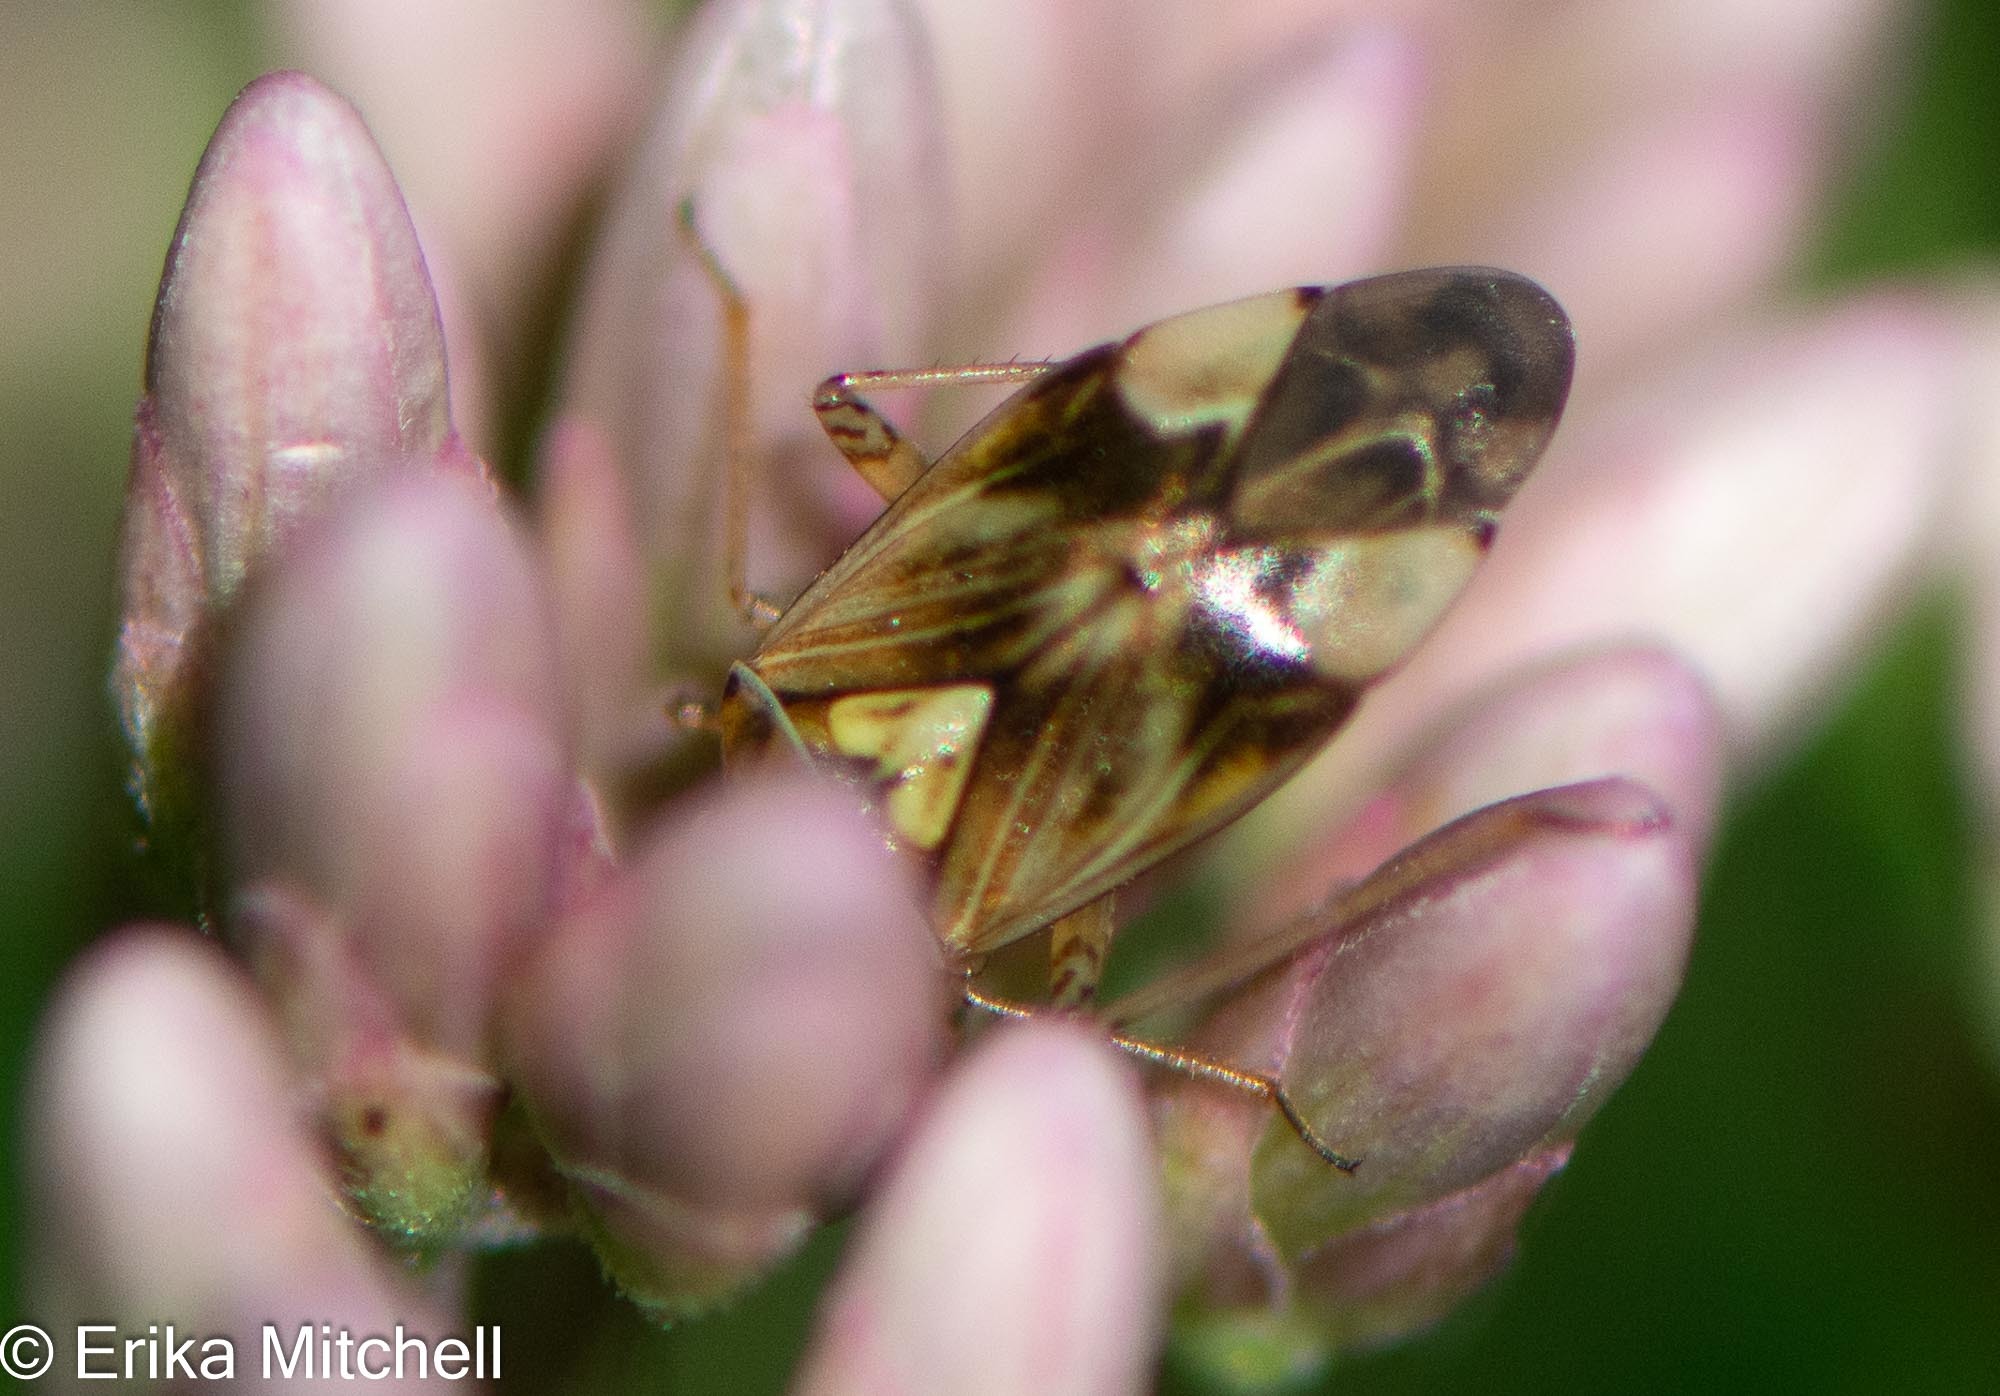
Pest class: lygus_bug